Music of Mesopotamia

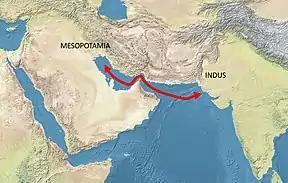
Mesopotamia—Indus trade routes

The most famous surviving works of music are the Hurrian Hymns, a collection of music inscribed in cuneiform on clay tablets excavated from the ancient city of Ugarit, modern-day Syria, dating to approximately 1400 BCE. Hurrian Hymn No. 6, the "Hymn to Nikkal", is considered to be the oldest surviving substantially complete written music in the world. At least five interpretations of this tablet have been made in an attempt to reconstruct the music, notably by Anne Draffkorn Kilmer, Marcelle Duchesne-Guillemin, Raoul Vitale, and others. Experts agree on some points, for example, the name of each string of the instrument, its intervals, and its tuning. Nevertheless, each interpretation yields different music. In 2009 Syrian composer Malek Jandali released an album, "Echoes from Ugarit", which contains an interpretation of Hurrian Hymn No. 6 on piano accompanied by a full orchestra.